OCRFeeder

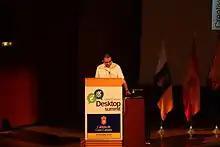
Joaquim Rocha introducing OCRFeeder on Gran Canaria Desktop Summit in July 2009

OCRFeeder was started as a master's thesis in computer science by Joaquim Rocha, who was later hired by Igalia, S.L. and continued development there.